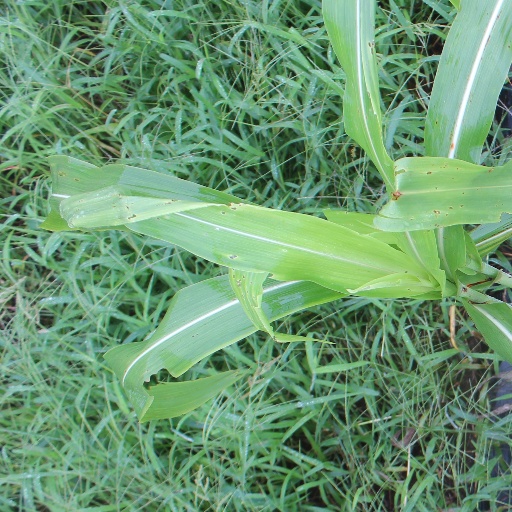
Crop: sorghum